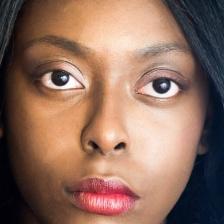
Label: faces